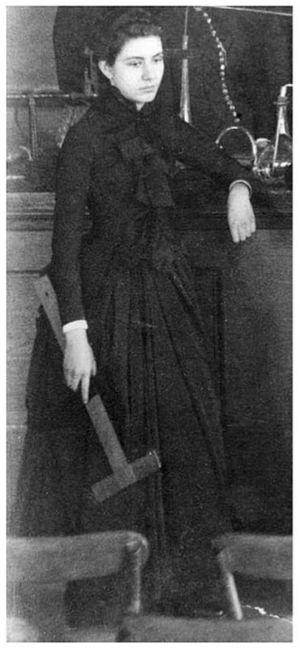
Sophia Hayden, née le 17 octobre 1868 à Santiago et morte le 3 février 1953 à Winthrop est une architecte américaine. Elle est la première femme diplômée en architecture au Massachusetts Institute of Technology.